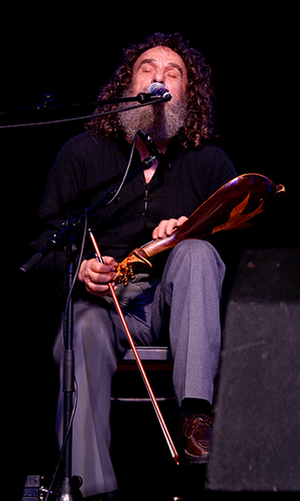
Antonis Xylouris, surnommé Psarantonis est un compositeur grec, chanteur et musicien pratiquant la lyre crétoise, l'instrument à cordes typique de la Crète, survivant le plus populaire de la lyre byzantine. Psarantonis est originaire du village de montagnes d'Anogeia, Crète, et est l'un des plus jeunes frères de Nikos Xylouris, un chanteur et musicien crétois réputé, lui-même frère aîné de Yiannis Xylouris, autre musicien crétois de renom. Son neveu, Giorgos Xylouris est lui aussi musicien professionnel pratiquant pour sa part le luth crétois. Psarantonis est remarquable par son timbre de voix spécial, ainsi que son style de jeu dans sa pratique de la lyre. Bien que principalement connu pour la pratique de cet instrument, il maîtrise par ailleurs divers instruments traditionnels.